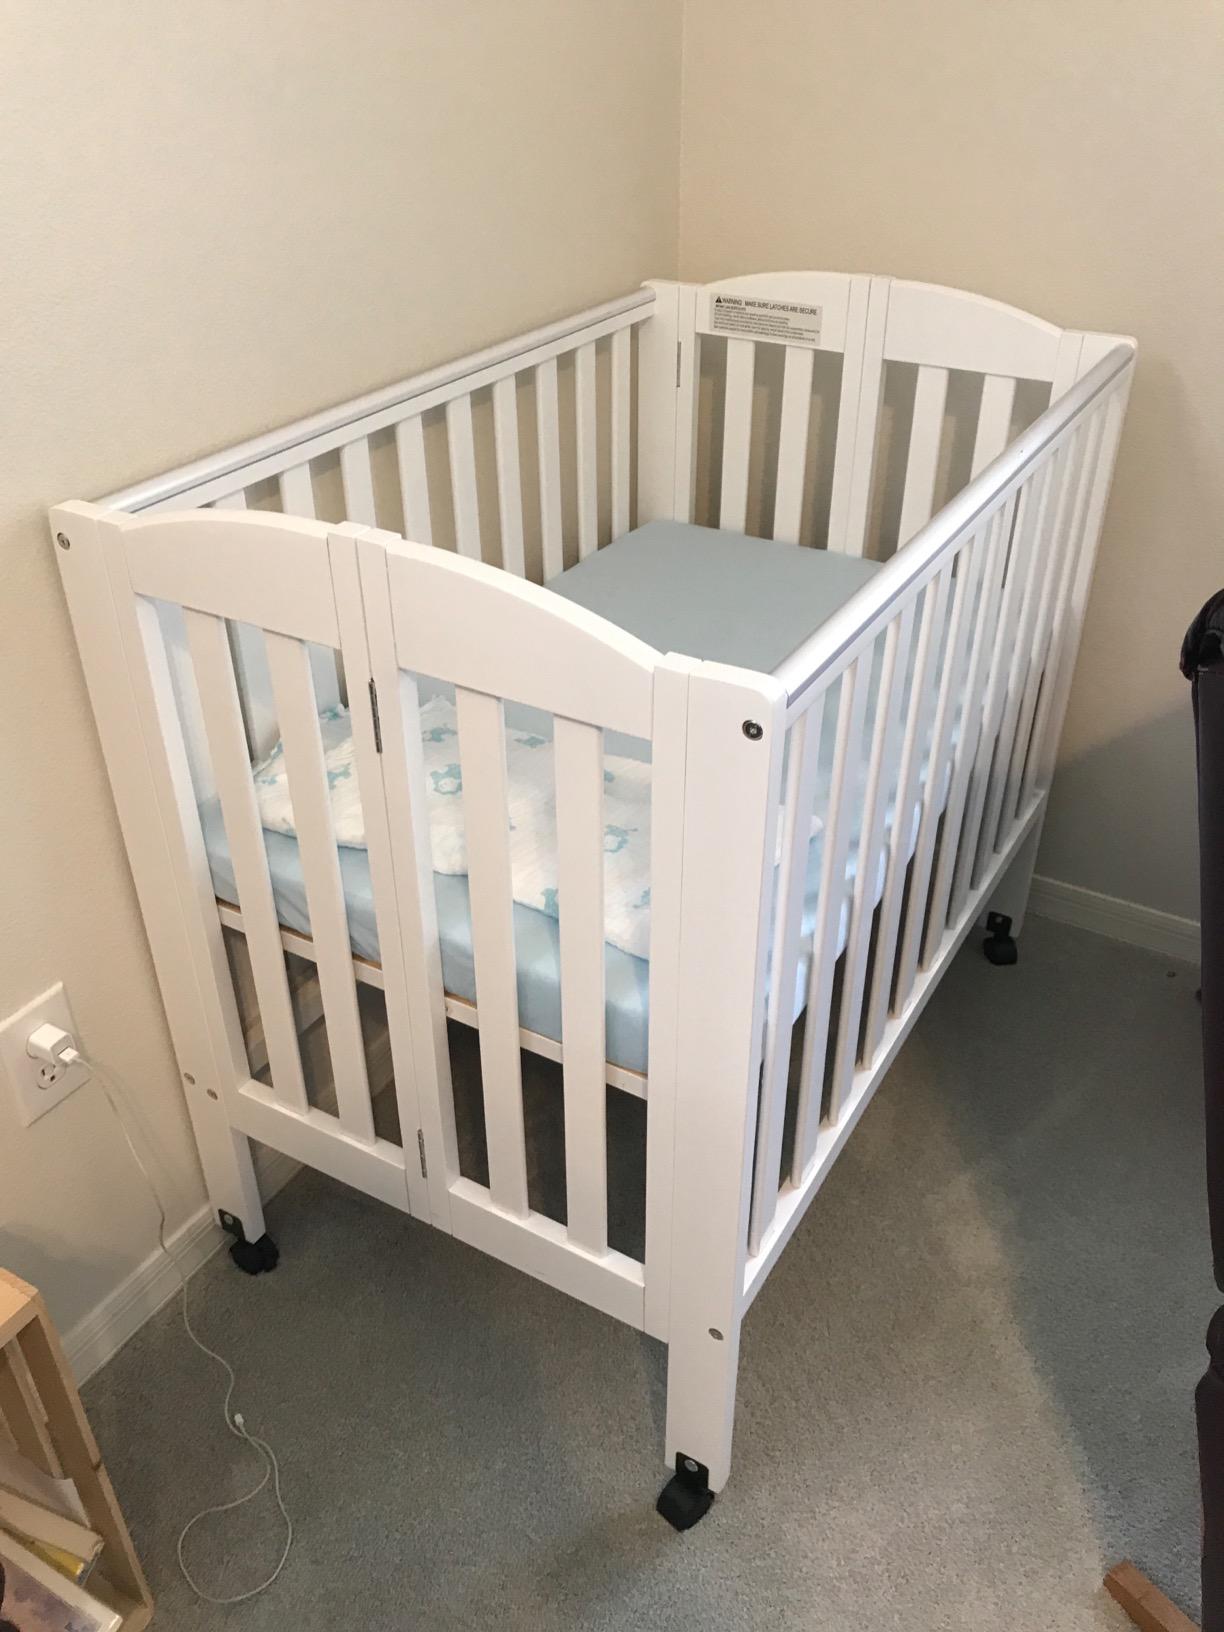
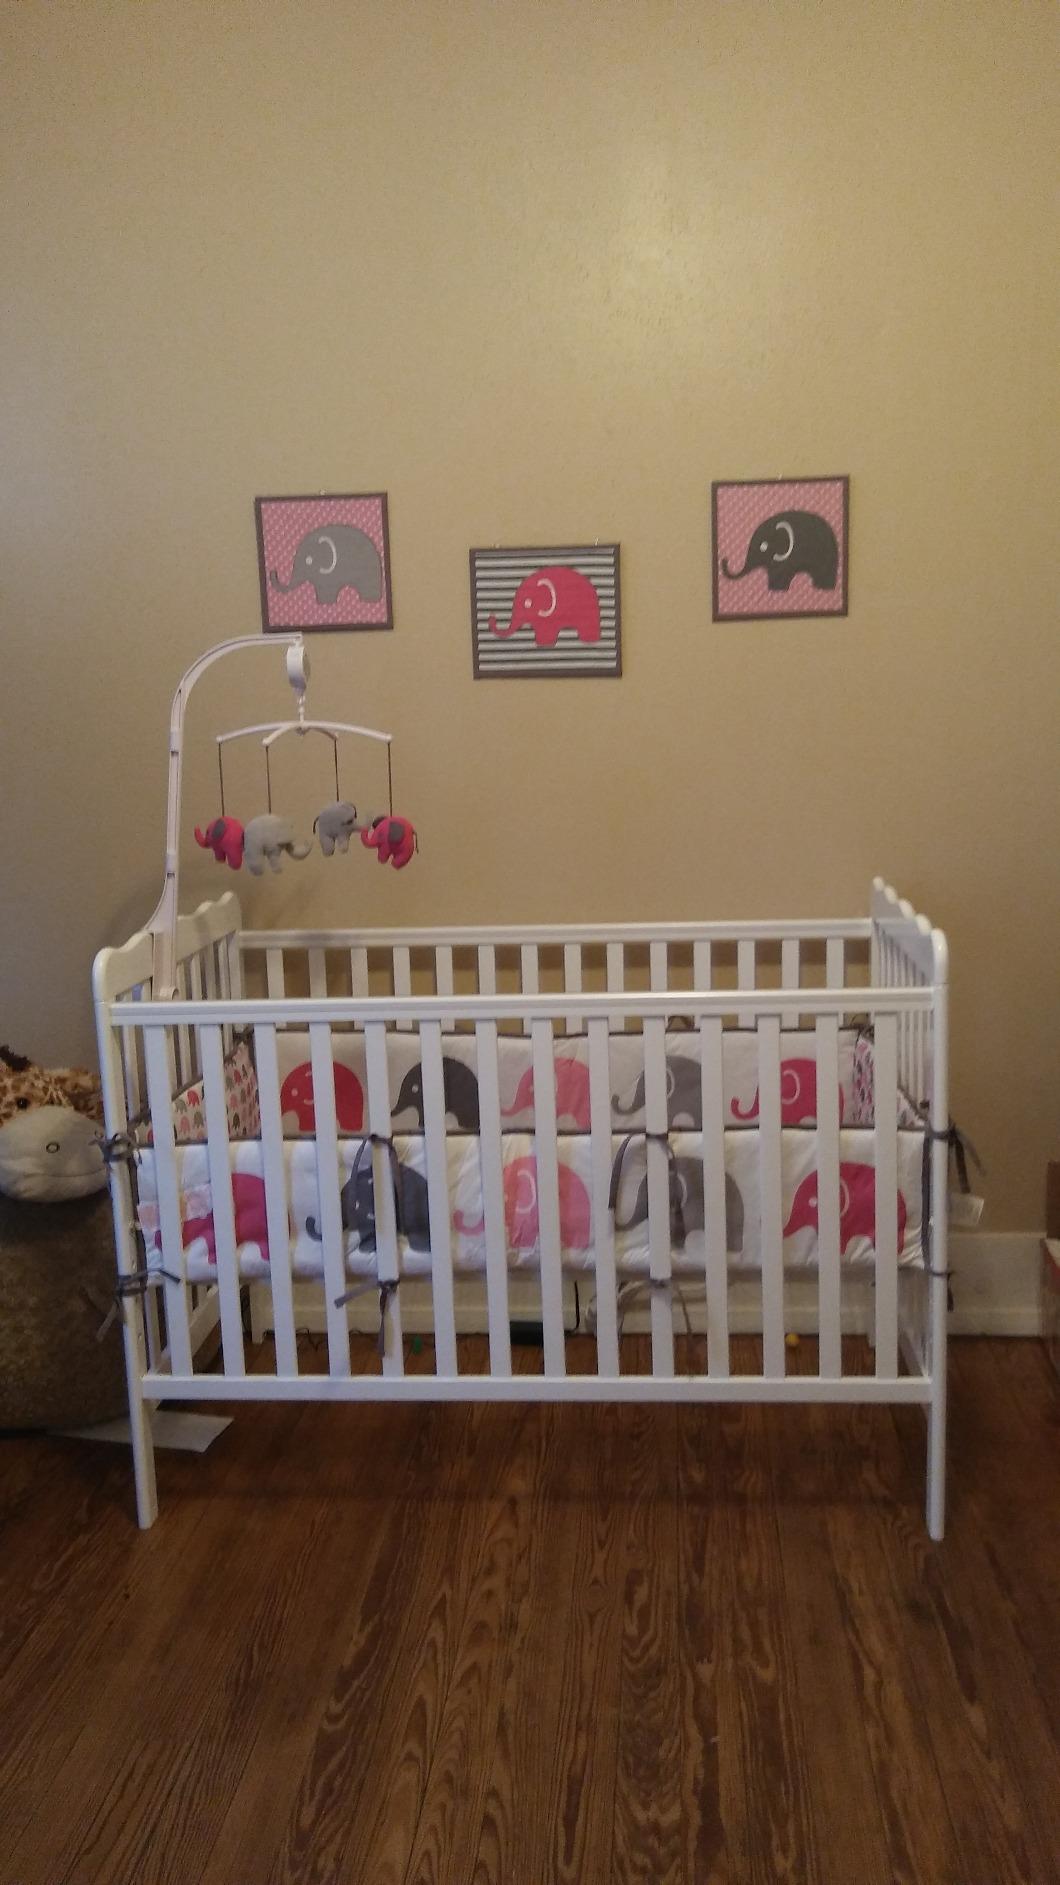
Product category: products_crib
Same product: no